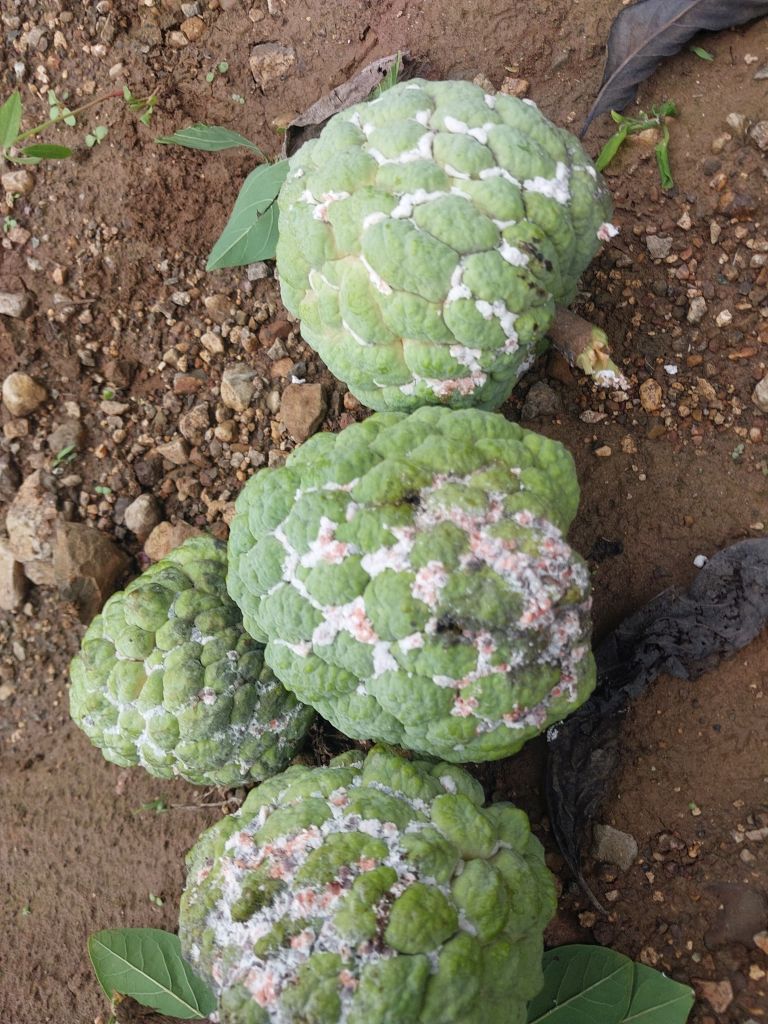
Disease label: Mealy Bug